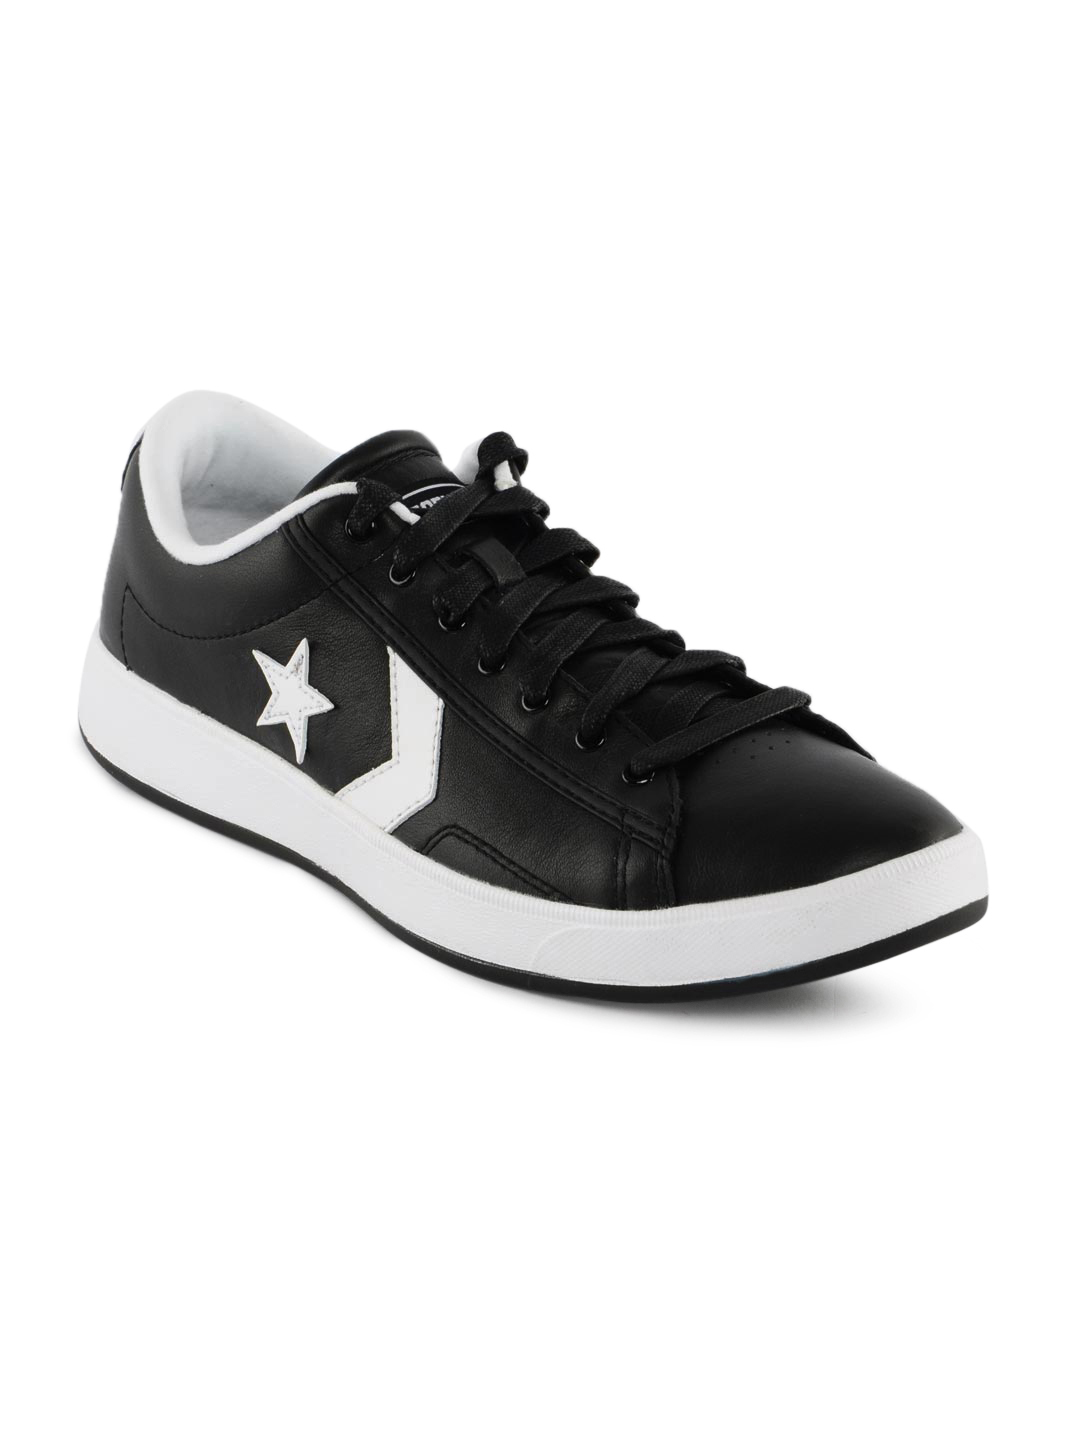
Converse Unisex Chuck Taylor Black Casual Shoes
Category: Footwear / Shoes / Casual Shoes
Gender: Unisex
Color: Black
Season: Summer 2012
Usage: Casual